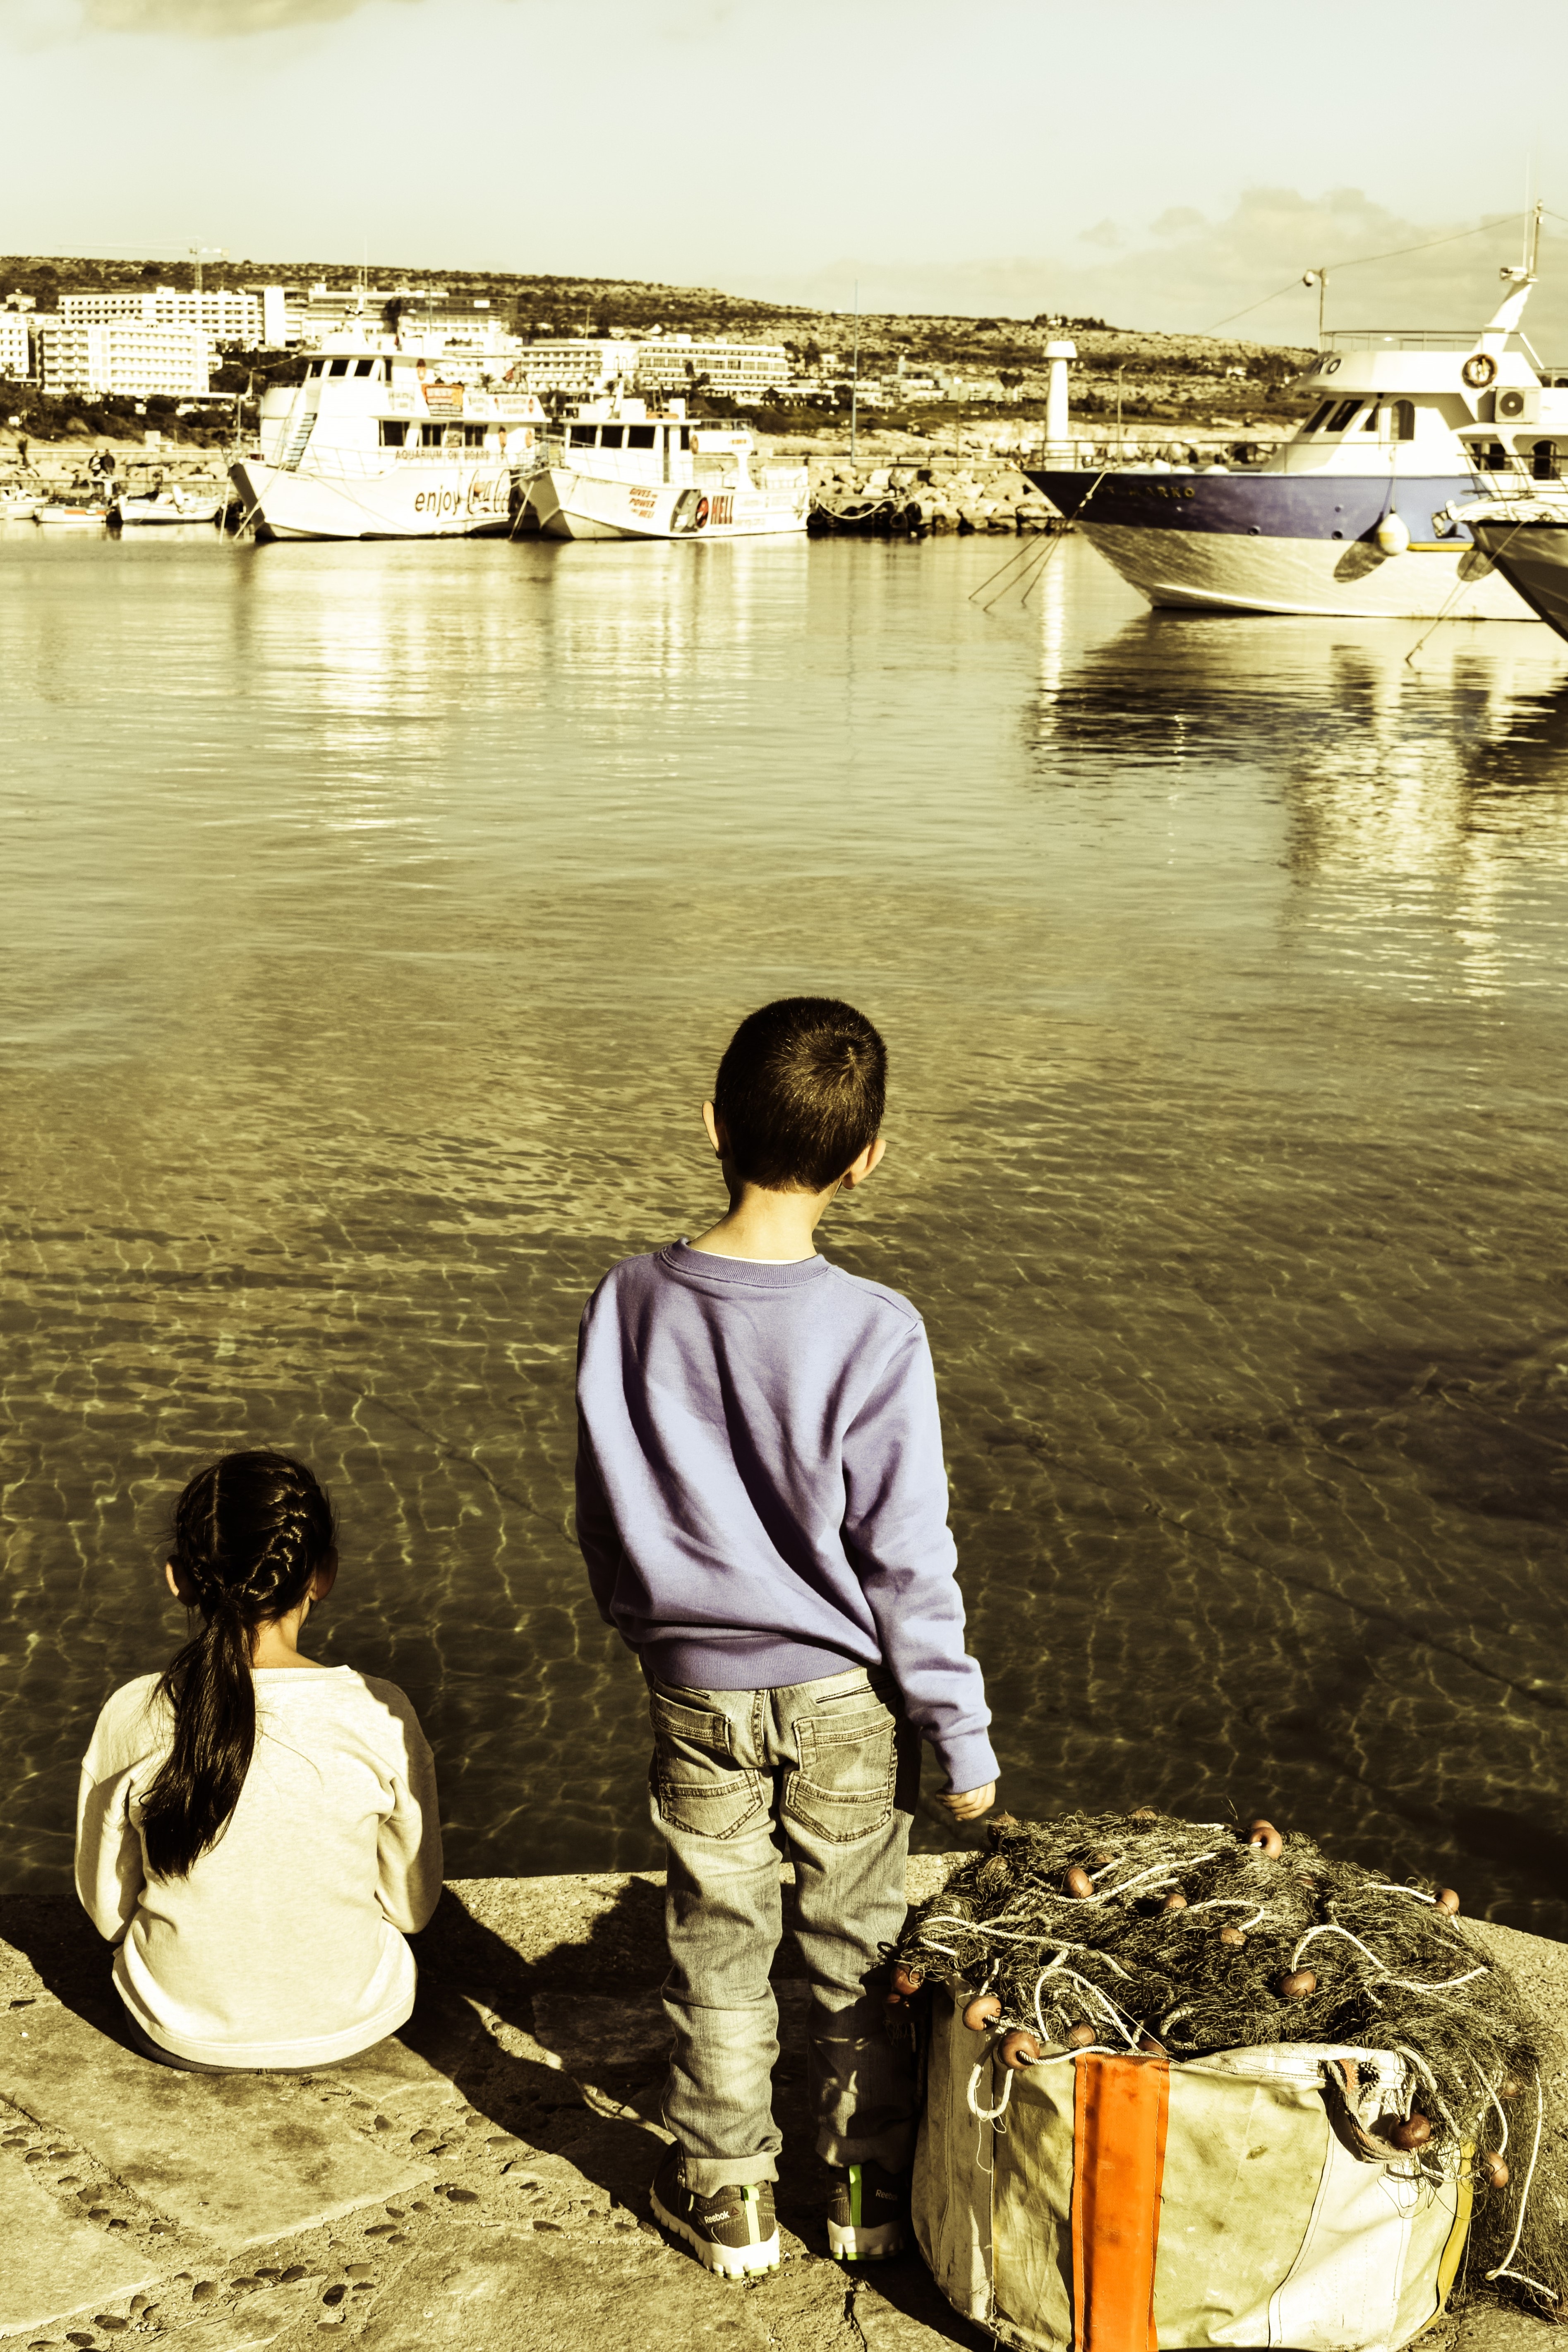
sea, water, people, girl, boy, travel, harbor, leisure, childhood, kids, children, temple, photograph, memories, image, brothers